Xu Zhiyong

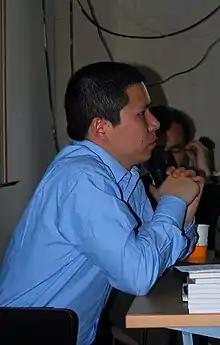

Xu Zhiyong (born March 2, 1973) is a Chinese civil rights activist and formerly a lecturer at the Beijing University of Post and Telecommunications. He was one of the founders of the NGO Open Constitution Initiative and an active rights lawyer in China who campaigned against corruption and helped those underprivileged. He is the main founder and icon of the New Citizens' Movement in China. In January 2014 he was sentenced to four years in prison for "gathering crowds to disrupt public order". He was detained again on February 15, 2020, in the southern city of Guangzhou after two months in hiding, for his participation in a meeting of rights activists and lawyers in Xiamen in December 2019 in which "democratic transition in China" was discussed. He was sentenced for subversion to 14 years in jail on April 10, 2023.